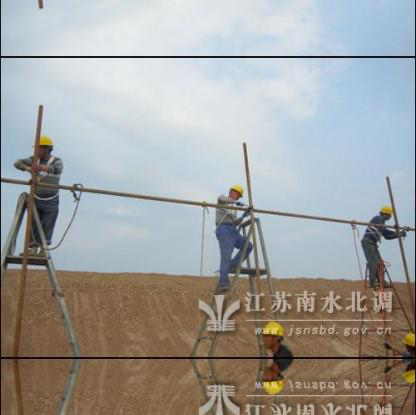
Objects in the image:
label: helmet
label: helmet
label: helmet
label: helmet
label: helmet
label: helmet
label: helmet